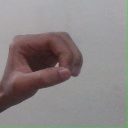
अक्षर: औ